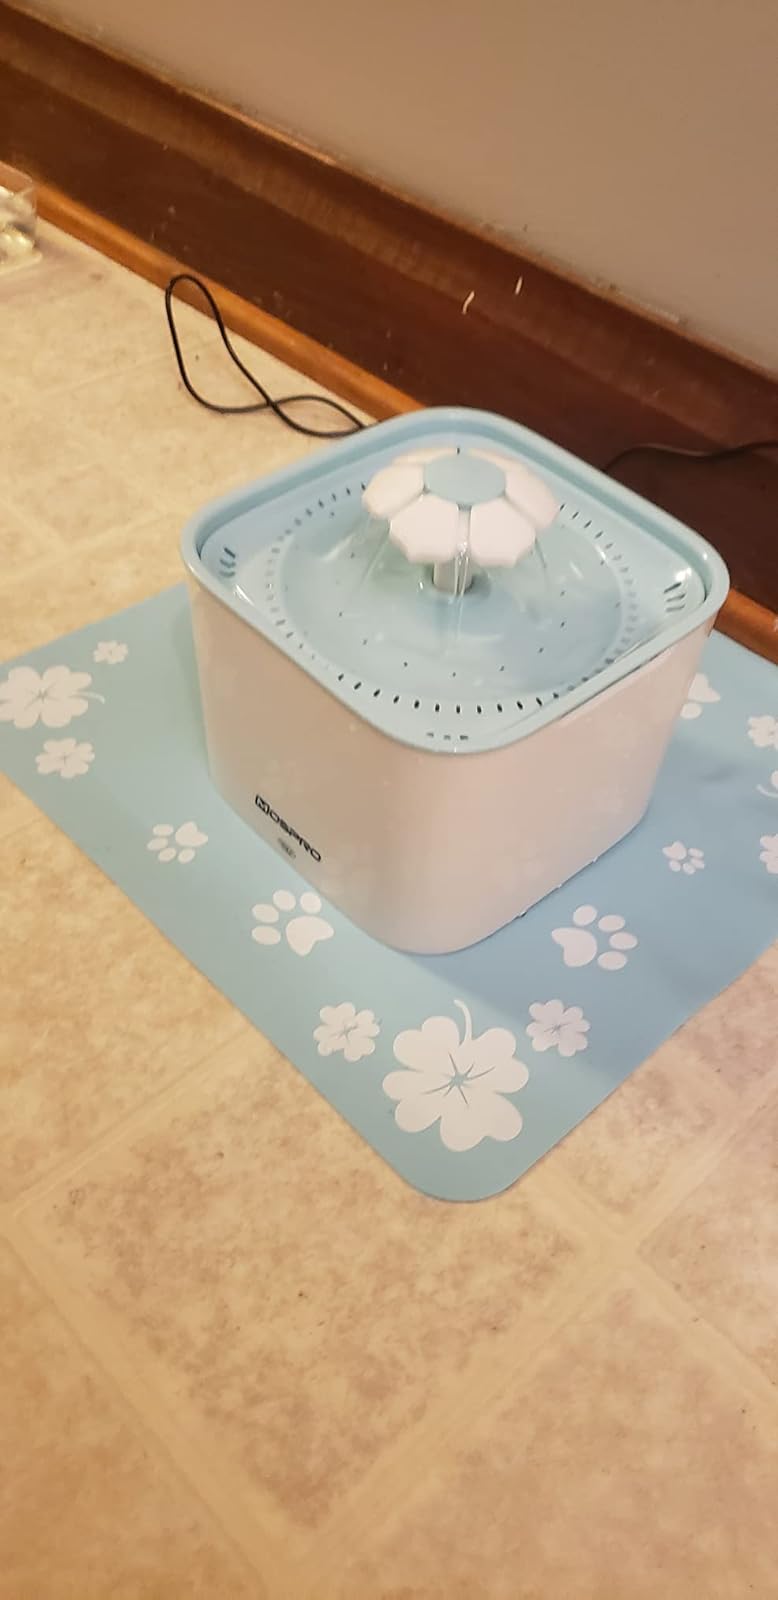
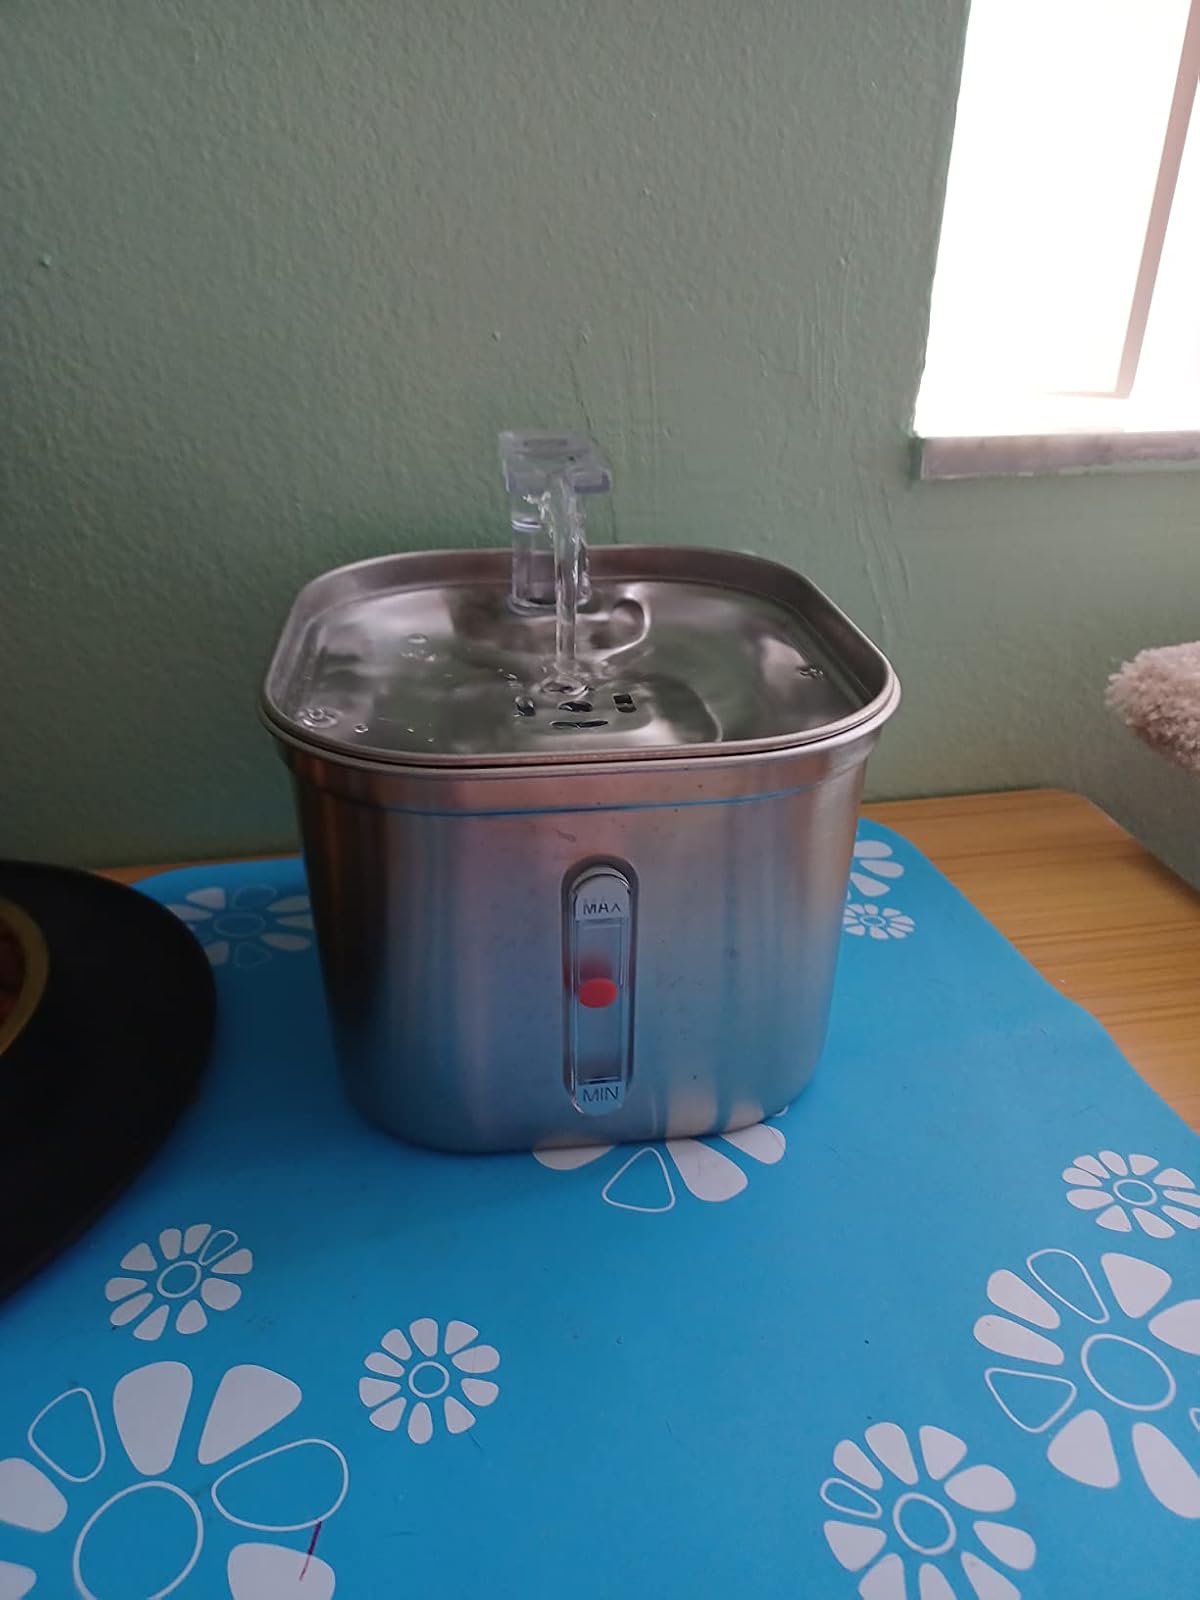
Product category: items_bowl
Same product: no